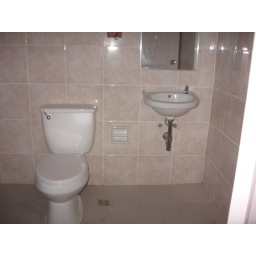
beach house for sale in cebu philippines